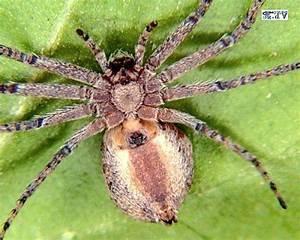
spider